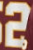
Number: 2